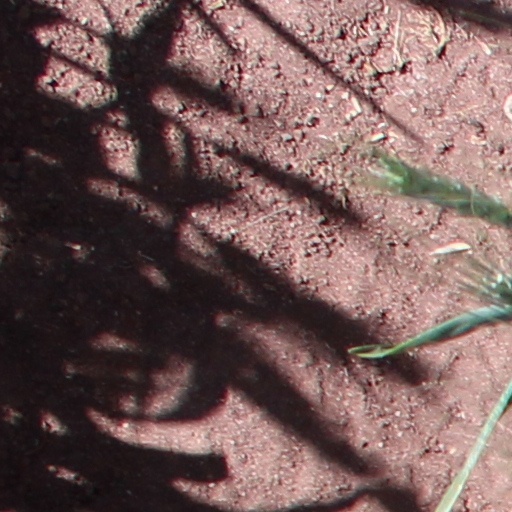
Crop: wheat